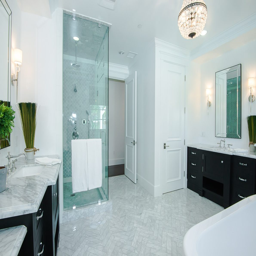
the bathroom with a herringbone - pattern tile floor